The Antiquary

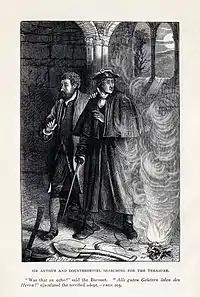
"Sir Arthur and Dousterswivel Searching for the Treasure", the Dalziel Brothers, 1886.

Oldbuck, understanding Dousterswivel's knavery, confronts him about his cons and takes Sir Arthur back to the ruins to look for treasure without Dousterswivel's magical intervention. Digging further under the same stone under which Dousterswivel had previously found treasure, they discover a chest full of silver, which Sir Arthur promptly takes back home. Edie hangs behind and whispers for Dousterswivel to join him. Then, showing the con artist the lid to the chest, with the phrase "Search 1" written on it. Edie convinces the German mage that this phrase means there is a second chest nearby, this time full of gold. They return at night and dig, but cannot find another chest. Just as Dousterswivel is starting to realize that Edie is mocking him, Steenie Mucklebackit jumps from the shadows and knocks Dousterswivel unconscious.